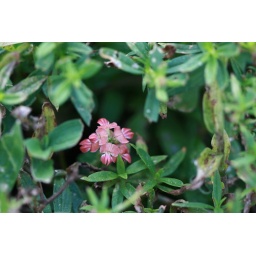
this pink/light purple wild flower is quite rare compare to all the small and white ones all over campus.